The Good Father

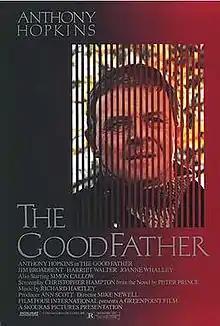
Theatrical release poster

The Good Father is a 1985 British film directed by Mike Newell and starring Anthony Hopkins, Jim Broadbent, Harriet Walter, Fanny Viner, Simon Callow, Joanne Whalley, and Michael Byrne. It is loosely based on Peter Prince's 1983 novel of the same name. It marked the first credited appearance in a feature film of Stephen Fry. The film was produced for British television but received a theatrical release in the US.